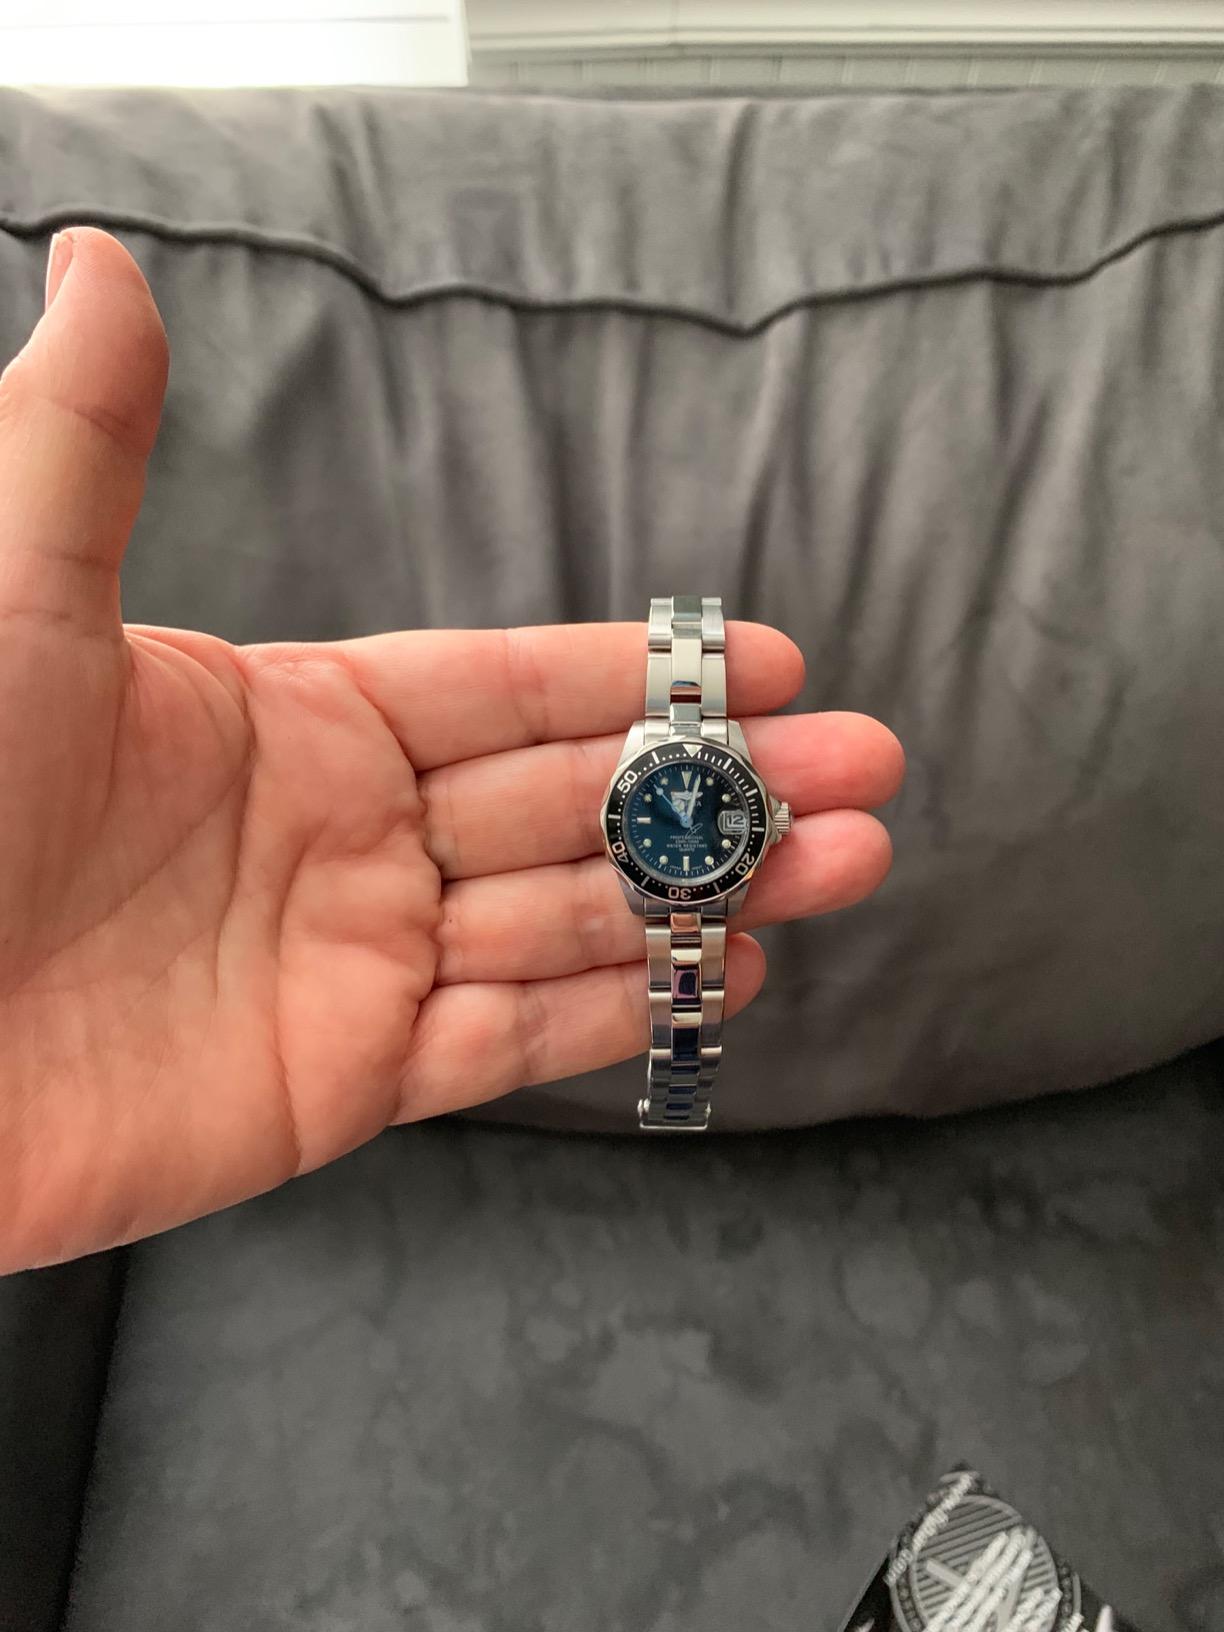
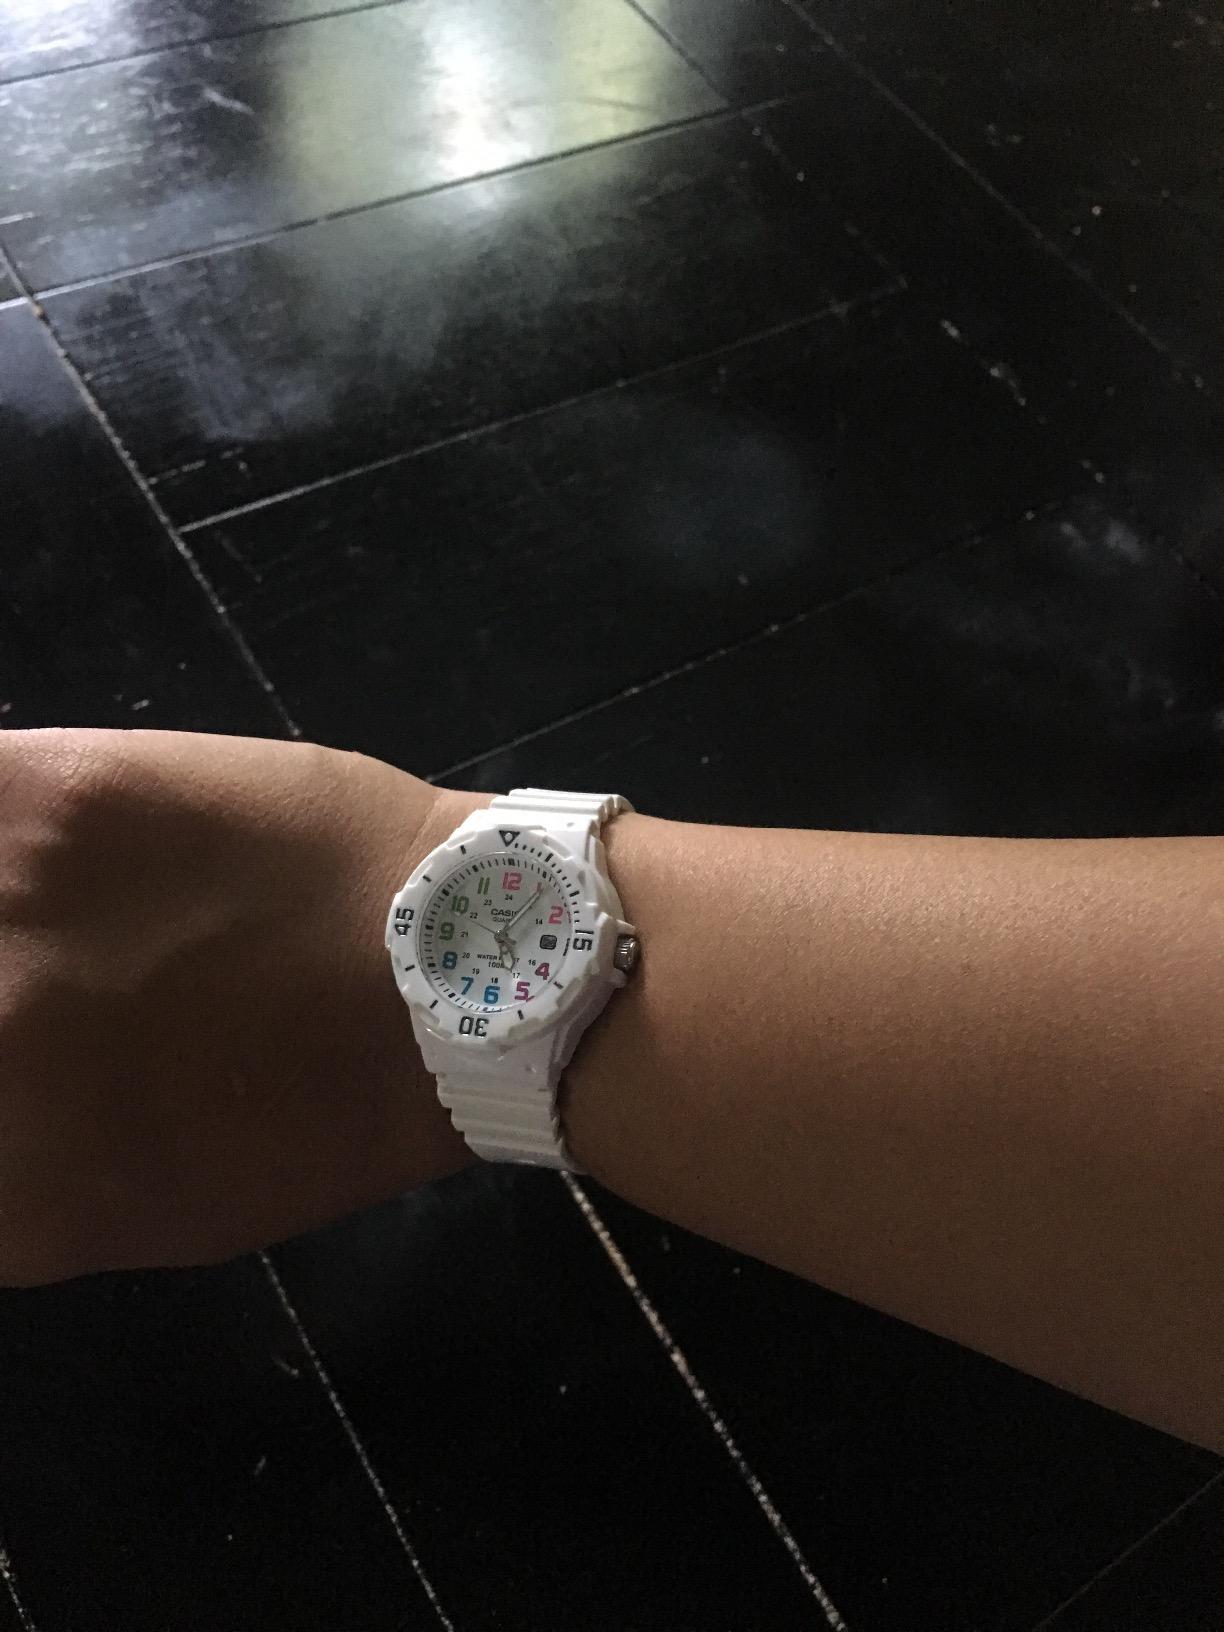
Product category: accessories_watch
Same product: no